Maa (1991 film)

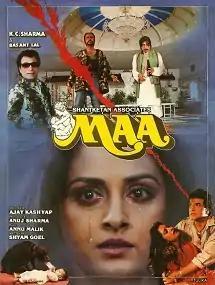
Theatrical release poster

Maa is a 1991 Indian Hindi-language horror drama film, produced by Anil Sharma under the Shatketan Associates banner and directed by Ajay Kashyap. It stars Jaya Pradha and Jeetendra in the pivotal roles and music composed by Anu Malik.